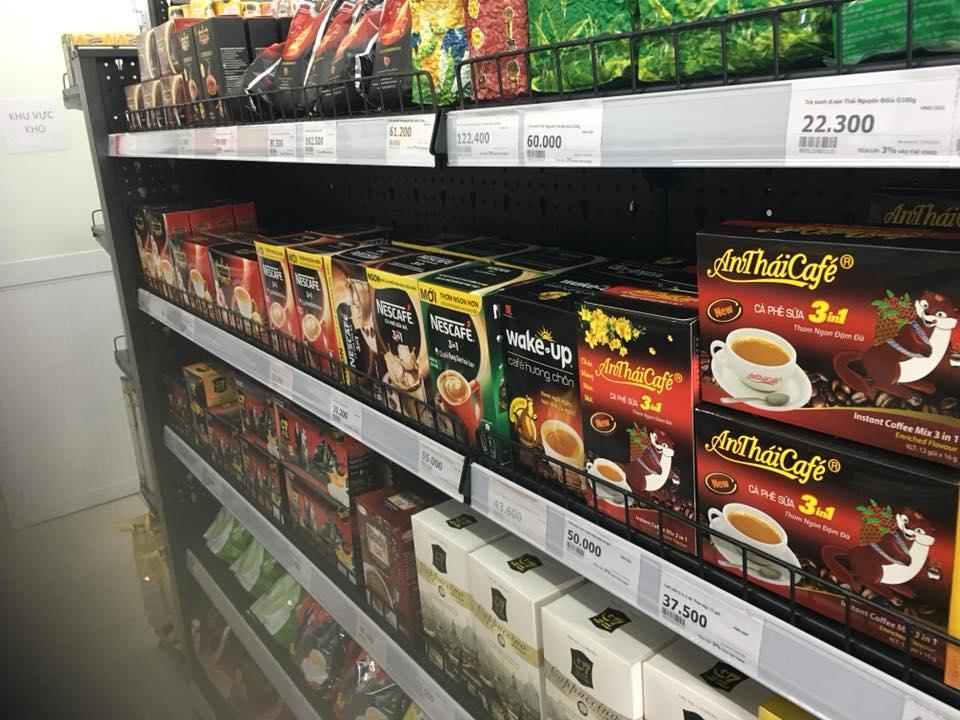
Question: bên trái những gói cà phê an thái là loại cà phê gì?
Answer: bên trái là loại cà phê wake up